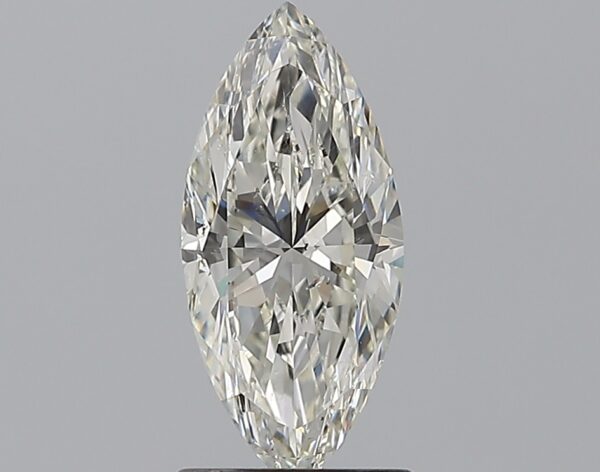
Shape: marquise
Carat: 1.21
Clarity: SI2
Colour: J
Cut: EX
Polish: EX
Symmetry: VG
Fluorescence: F
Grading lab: GIA
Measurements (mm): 11.63 x 5.29 x 3.33